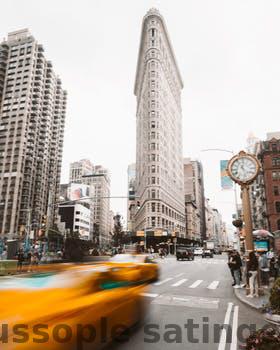
Label: Watermark